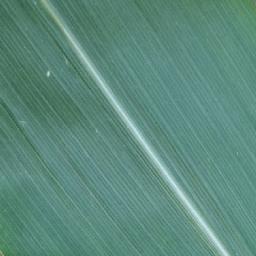
Label: Corn_(Maize)___Healthy